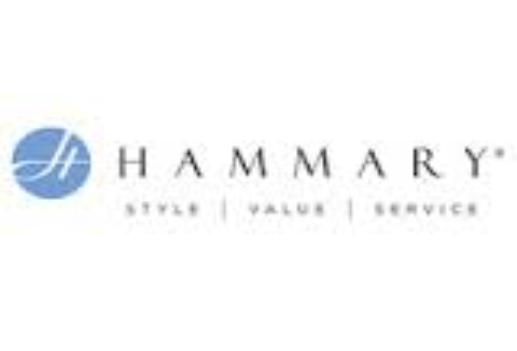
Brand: Hammary
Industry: Clothes